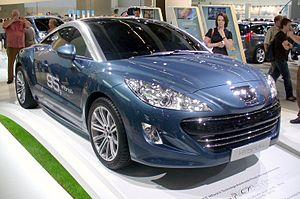
La Peugeot RCZ est un coupé sportif fabriqué par Peugeot. Elle est officiellement présentée au Salon de Francfort 2009. Elle est assemblée chez Magna Steyr en Autriche, du groupe Magna International, à un rythme maximal de 70 véhicules par jour. Les commandes sont possibles depuis le 16 novembre 2009 tandis que les premiers clients ont été livrés le 22 avril 2010. Elle est produite jusqu'à fin septembre 2015 et n'est pas remplacée.
Le PSA Hybrid et Hybrid4 est un système de motorisation automobile hybride électrique du constructeur français PSA associé à l'équipementier allemand Bosch commercialisé depuis 2011. Il est décliné en deux versions : Hybrid pour la version deux roues motrices et Hybrid4 pour la transmission intégrale.